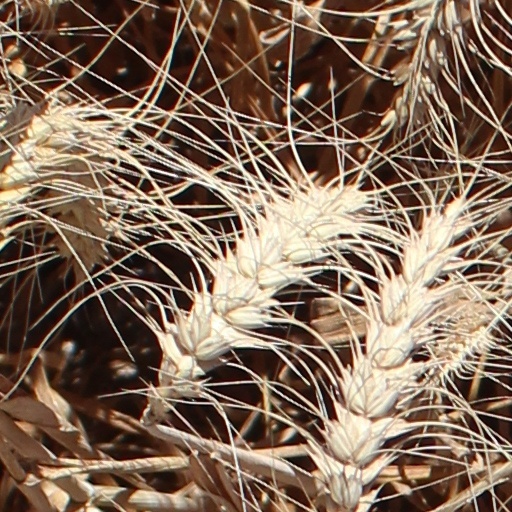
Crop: wheat